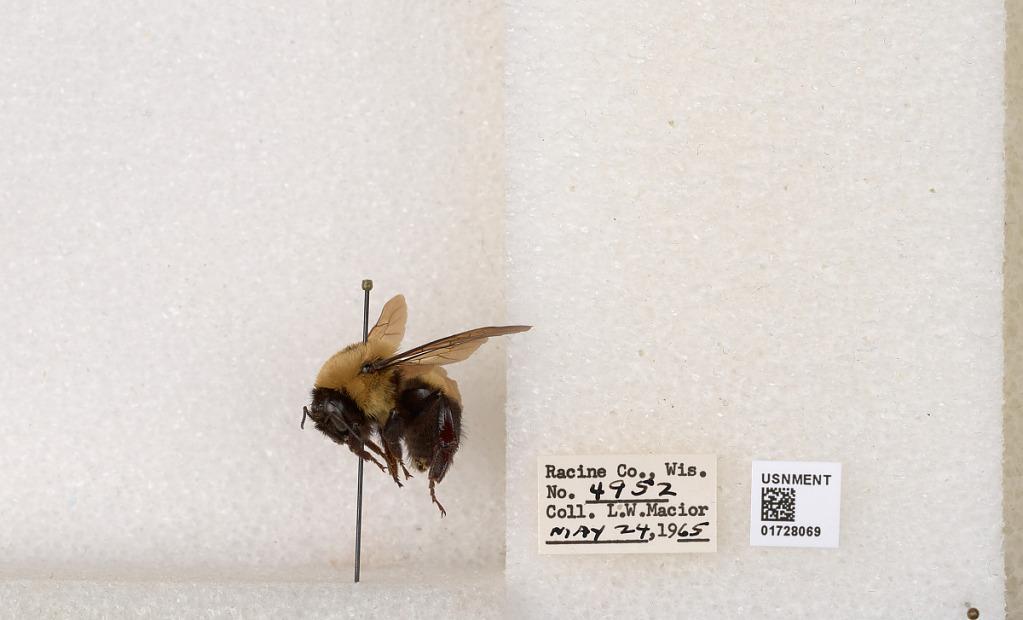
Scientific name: Bombus (Separatobombus) griseocollis (De Geer)
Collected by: L. Macior
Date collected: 1965-5-24
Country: United States
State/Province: Wisconsin
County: Racine
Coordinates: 42.7299, -87.8123